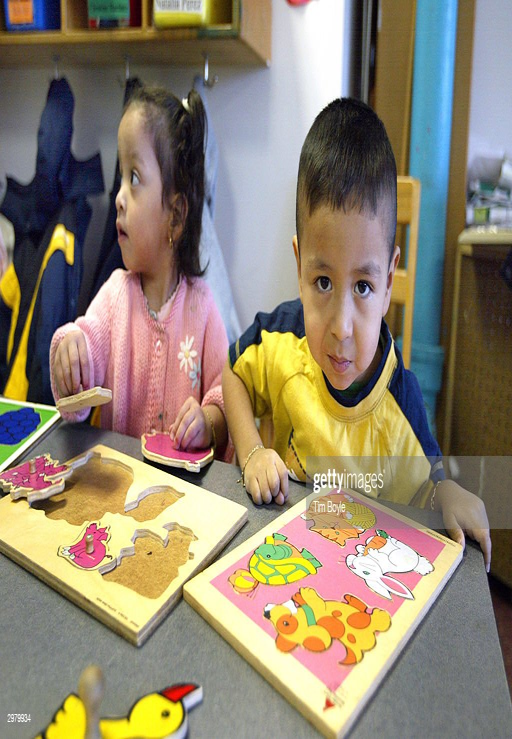
young children participate in child - initiated activities .